Crazy Little Thing

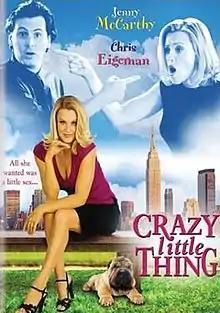
DVD cover

Crazy Little Thing (also known as The Perfect You) is a 2002 romantic comedy film written and directed by Matthew Miller. The film stars Chris Eigeman and Jenny McCarthy. After the September 11th attacks, the shots of the World Trade Center remained in the film.